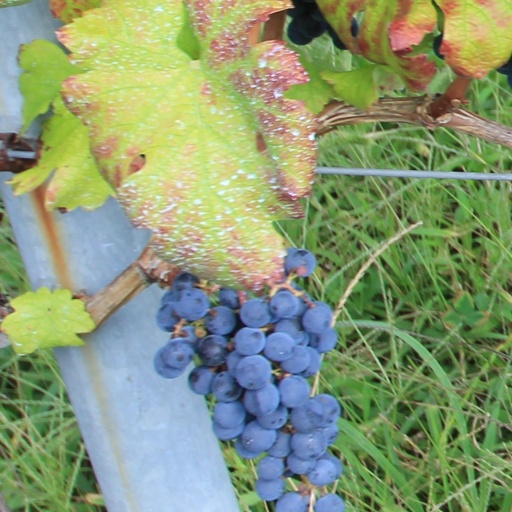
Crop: grape